Malacca River

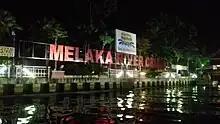
Melaka River Cruise

The Malacca River, near its mouth, flows in the middle of Malacca City, a World Heritage Site. This section of the river was developed as a tourist attraction in the city as the Malacca River Cruise, where tourists would hop on a boat and embark on a 45-minute sightseeing tour of the city and its historic core as it cruises along the river, from Pengkalan Rama in the east to Bandar Hilir near the coast of the Strait of Malacca.